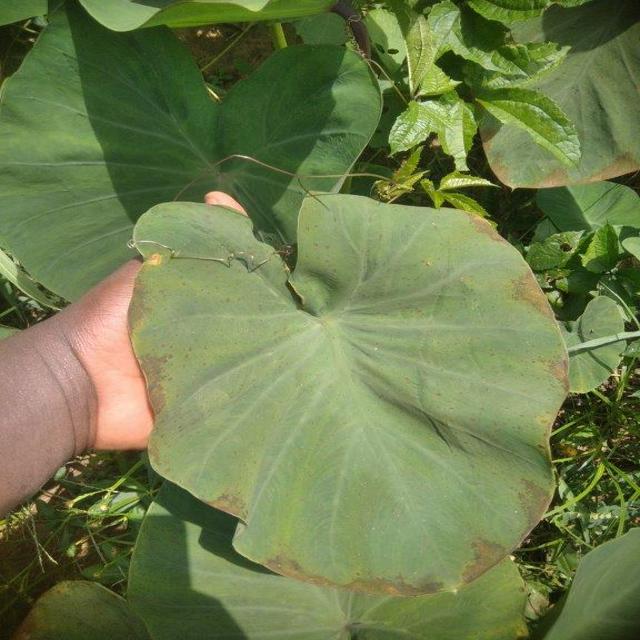
Label: Mid_Blight